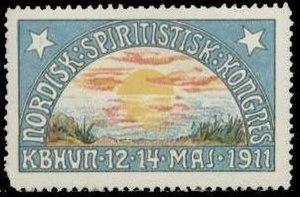
Timbre du Danemark pour commémorer un congrès spirite en 1911
Le spiritisme est considéré, selon les sources, comme une superstition, comme une science occulte ou comme une doctrine. Il est fondé sur la croyance que certains phénomènes paranormaux sont le moyen pour des entités de l'au-delà appelées « esprits », le plus souvent des personnes décédées, de communiquer avec les vivants.